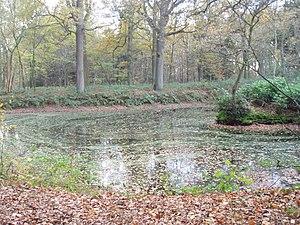
L’automne est l'une des quatre saisons de l’année dans les zones tempérées. L'automne suit l'été et précède l'hiver.